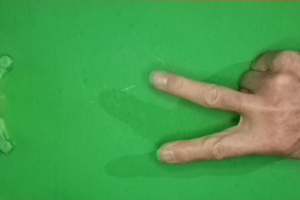
Label: scissors